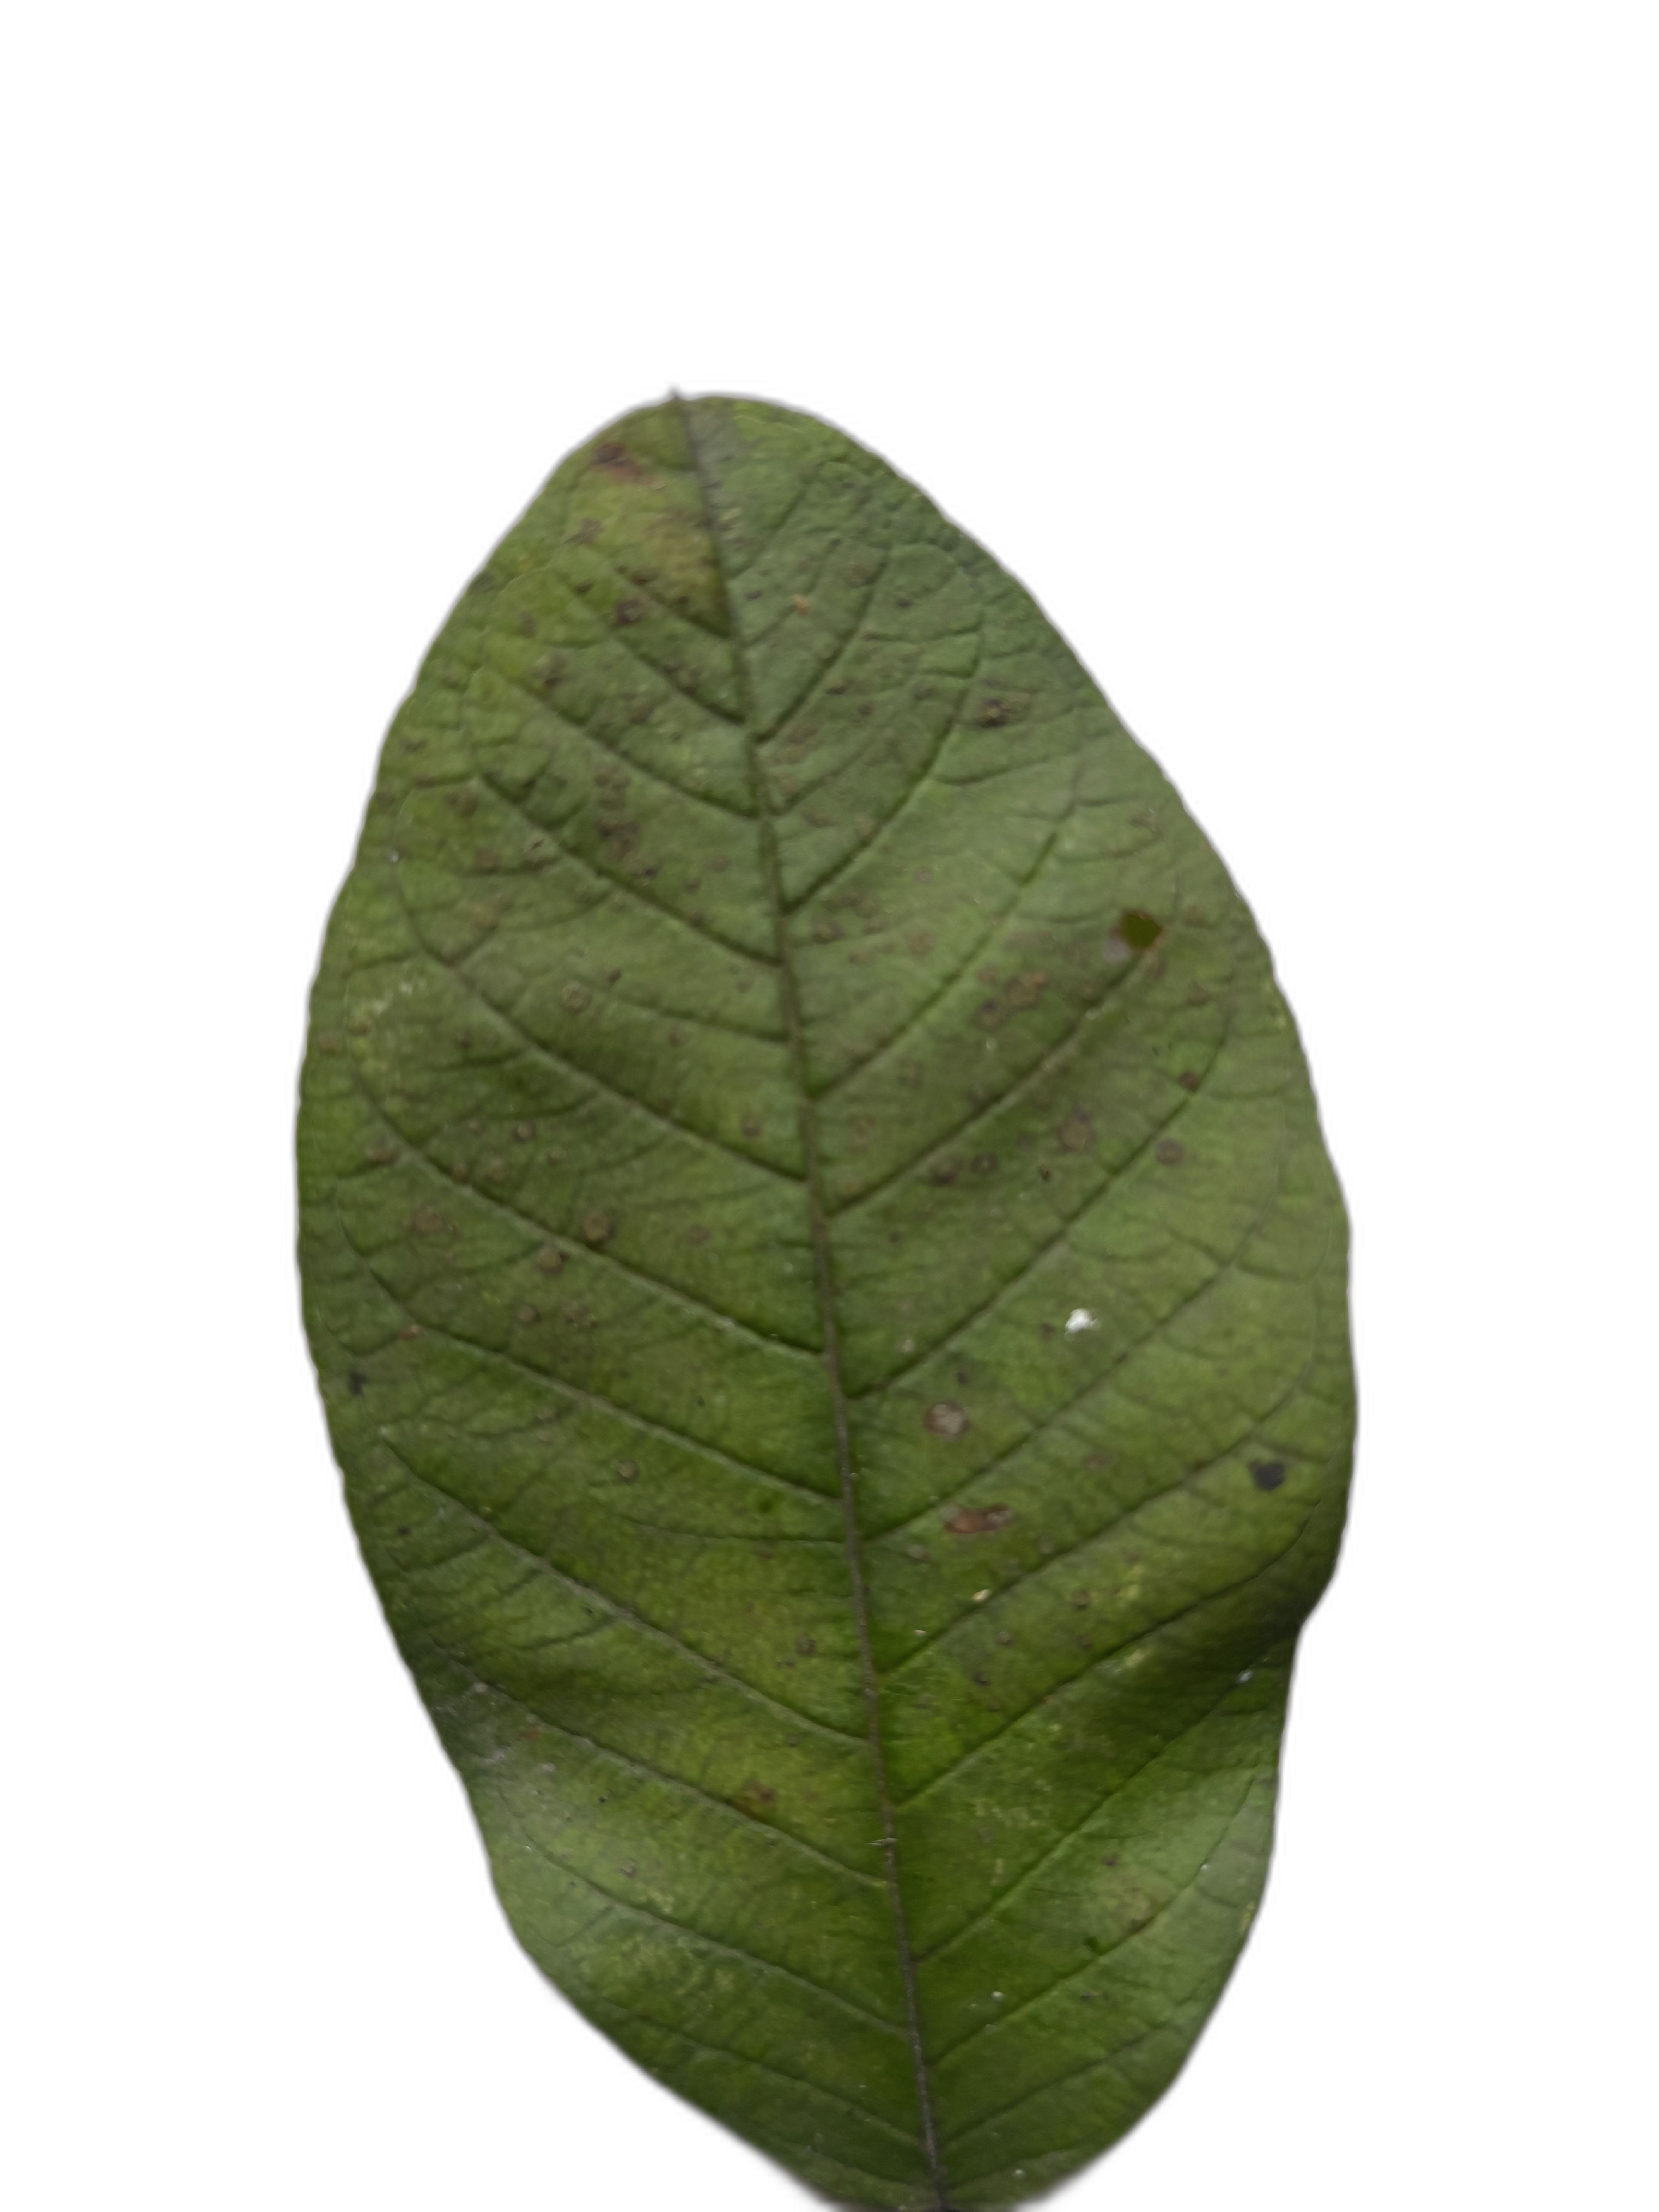
Plant part: leaf
Disease: Anthracnose